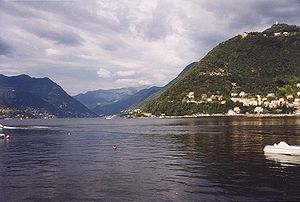
Como (provins)
Udsigt fra Como over Comosøen
Provinsen Como er en provins i regionen Lombardiet i det nordlige Italien. Como er provinsens hovedby.